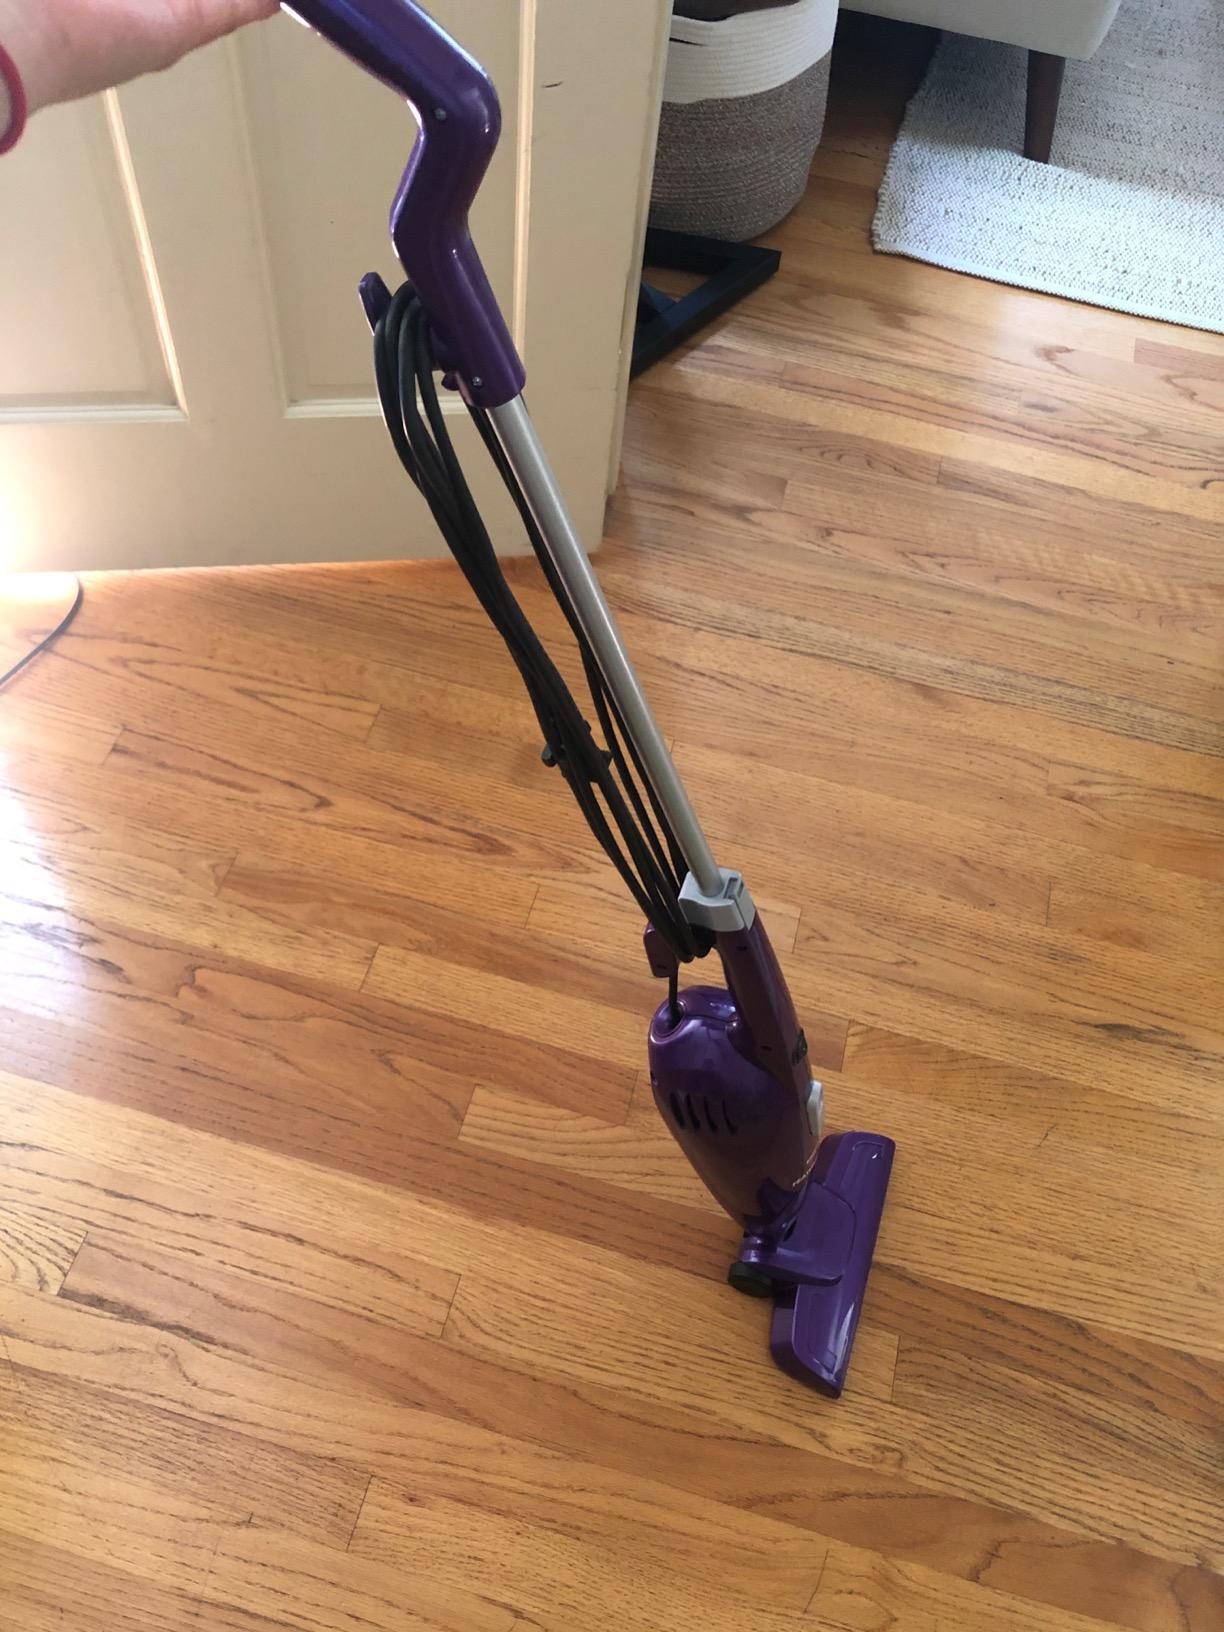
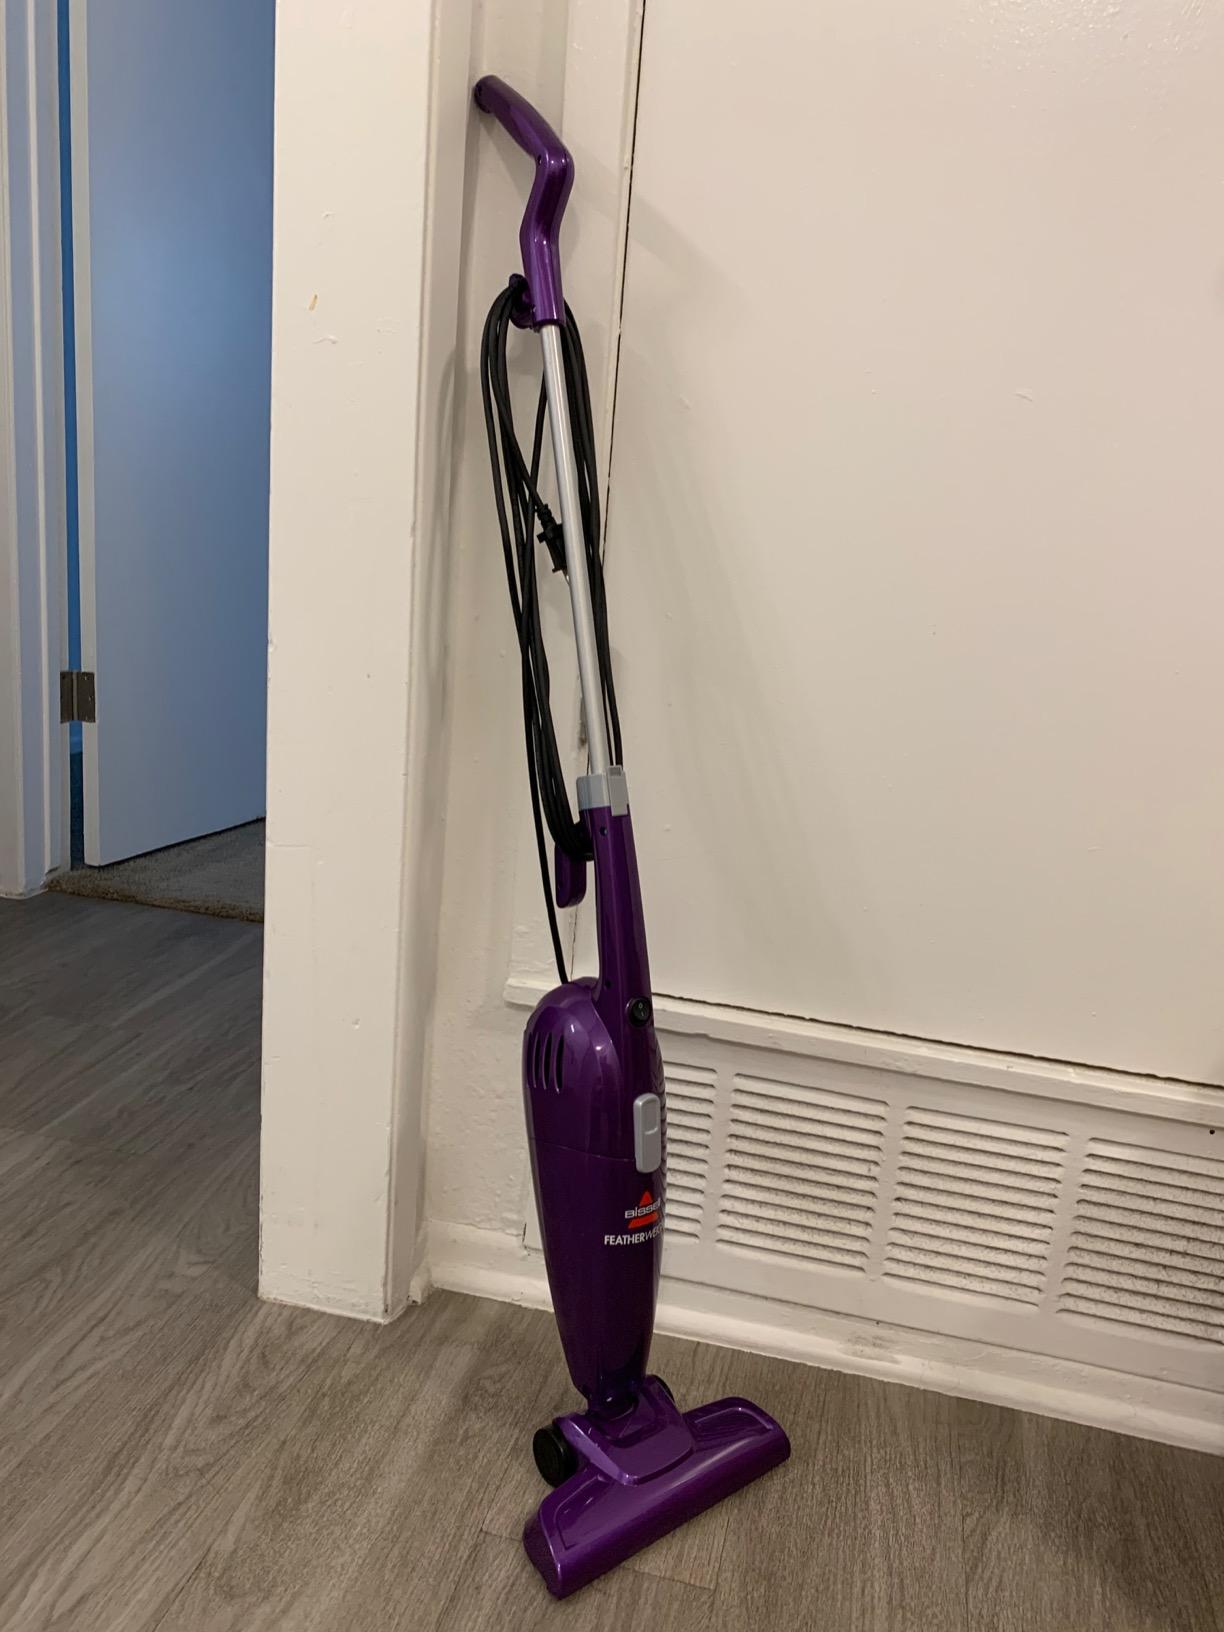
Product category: items_vacuum
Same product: yes